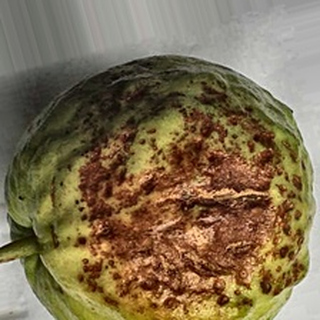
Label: guava_anthracnose